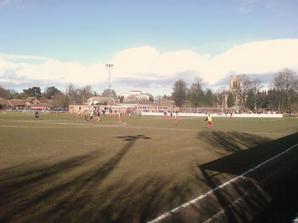
Building: War Memorial Athletic Ground
Country: United Kingdom
Year built: 1905
Sports ground in Stourbridge, England The War Memorial Athletic Ground , often referred to as simply the War Memorial Ground , is a sports ground in the Amblecote region of Stourbridge , West Midlands , England . It plays host to both cricket and football , being the home of Stourbridge Cricket Club and Stourbridge Football Club . War Memorial Athletic Ground Address High Street Amblecote , Stourbridge , West Midlands Current use Cricket and Football Opened Early 19th Century A war memorial archway which forms the entrance to the sports ground, was designed by the Stourbridge Borough Surveyor, Geoffrey Ince, at a cost of £220 and was unveiled in December 1928. War Memorial Archway at the entrance to the ground Cricket International Two ICC Trophy matches have been played at the War Memorial Ground: Bermuda v Papua New Guinea in 1979, and Argentina v East Africa in 1986. The ground also hosted a match in the 1997 Triple Crown Tournament , between an England Cricket Board XI and Ireland . Domestic Worcestershire County Cricket Club played 61 first-class matches at the ground: 60 between 1905 and 1962, and a further one in 1981. All these games were in the County Championship . Only three List A games have been played here, in 1969, 1970 and 1982, again all involving Worcestershire. The county played Second XI cricket at the ground into the early 1990s. On this ground in 1911, Worcestershire lost to Lancashire by 372 runs, which as of the beginning of the 2009 season remains the county's largest ever defeat in terms of runs. In 1909 Frank Woolley and Arthur Fielder shared a partnership of 235 for Kent 's 10th wicket, a stand which remains the highest for the 10th wicket in the County Championship as of 2021 and the fourth-highest of all time. Records First-class Highest team total: 592/9 declared by Lancashire v Worcestershire, 1909 Lowest team total: 43 by Worcestershire v Kent , 1913 Highest individual innings: 217 by Frederick Bowley for Worcestershire v Leicestershire , 1905 Best bowling in an innings: 9-40 by Reg Perks for Worcestershire v Glamorgan , 1939 List A Highest team total: 164/9 (40 overs) by Worcestershire v Leicestershire, 1970 Lowest team total: 104 (37.5 overs) by Glamorgan v Worcestershire, 1969 Highest individual innings: 58 by Nigel Briers for Leicestershire v Worcestershire, 1982 Best bowling in an innings: 4-24 by Bob Carter for Worcestershire v Leicestershire, 1970 Football The War Memorial Athletic Ground is also the home of Stourbridge F.C. since 1888. The ground hosted League One team Walsall in the FA Cup first round on 7 November 2009. The match finished in a 0-1 loss for Stourbridge. It hosted a first round FA Cup replay between Stourbridge and Plymouth Argyle on 22 November 2011. Stourbridge won the match 2-0. On 13 December 2016 the ground hosted a second round FA Cup match between Stourbridge and Northampton Town . The match ended with a 1-0 win for Stourbridge, sending the club into the FA Cup third round for the first time in the club’s history. Notes ^ "Largest Margin of Runs Defeat" . CricketArchive . ^ "RECORDS / FIRST-CLASS MATCHES / PARTNERSHIP RECORDS / HIGHEST PARTNERSHIPS BY WICKET" . Espncricinfo . ^ a b Same match. ^ "Stourbridge 0-1 Walsall" . 7 November 2009. ^ "Stourbridge 2-0 Plymouth" . BBC Sport . 22 November 2011 . ^ "Stourbridge 1-0 Northampton Town" . BBC Sport . 13 December 2016 . References Amblecote, Stourbridge from CricketArchive. (This is the only name CA gives to the ground.) v t e Worcestershire County Cricket Club Worcestershire County Cricket Club Worcestershire Women Players All players Captains Grounds Current New Road (since 1897) Chester Road, Kidderminster (1895–2024) Previous War Memorial Athletic Ground (1895–1982) Malvern College Ground (1895) Boughton Park (1895–1896) Bournville Cricket Ground (1910–1911) Tipton Road (1911–1977) Racecourse Ground, Hereford (1919–1983) Evesham Cricket Club Ground (1951) Seth Somers Park (1964–1969) Chain Wire Club Ground (1980) Flagge Meadow (2007) Honours 1964 County Championship 1965 County Championship 1971 John Player League 1974 County Championship 1987 Refuge Assurance League 1988 County Championship 1988 Refuge Assurance League 1989 County Championship 1991 Refuge Assurance Cup 1994 NatWest Trophy 1999 County Championship 2007 NatWest Pro40 Seasons 2005 v t e Men's football in the West Midlands Clubs ( List of ) Premier League & Football League ( tiers 1–4) 1 Aston Villa Wolverhampton Wanderers 2 Coventry City West Bromwich Albion 3 Birmingham City 4 Walsall Non-League ( tiers 5–12) 5 Solihull Moors 6 Rushall Olympic 7 Halesowen Town Stourbridge 8 Boldmere St. Michaels Coventry Sphinx Lye Town Sporting Khalsa Sutton Coldfield Town Walsall Wood 9 AFC Wulfrunians Coventry United Dudley Town Highgate United Romulus Tividale Wolverhampton Casuals 10 Bilston Town Black Country Rangers Chelmsley Town Coventry Copsewood Cradley Town Paget Rangers Smethwick Wednesfield Wolverhampton Sporting Community 11 Bustleholme Cadbury Athletic Coventry Alvis Dudley Sports Gornal Athletic Knowle Tipton Town Warstones Wanderers 12 Castle Vale Town Continental Star Northfield Town Other Massey Ferguson West Midlands Police Willenhall Town Defunct/Former Aston Bartley Green Birmingham Excelsior Birmingham St George's Blackwood Blakenall Bloxwich United (2006-2012) Bloxwich United (2001-2002) Castle Vale Causeway United Coventry Sporting Cradley Heath Darlaston Town Goodrich Moor Green Old Hill Wanderers Pelsall Villa Pilkington XXX Solihull Borough Warley County Borough Willenhall Wolverhampton United Competitions Midland Football League West Midlands (Regional) League Birmingham & District Football League Birmingham Senior Cup JW Hunt Cup Venues Coventry Building Society Arena Villa Park St Andrew's Butts Park Arena Damson Park War Memorial Athletic Ground Bescot Stadium The Hawthorns Molineux Stadium Rivalries Black Country derby Aston Villa F.C.–West Bromwich Albion F.C. rivalry Second City derby 52°27′45.20″N 2°09′04.89″W / 52.4625556°N 2.1513583°W / 52.4625556; -2.1513583